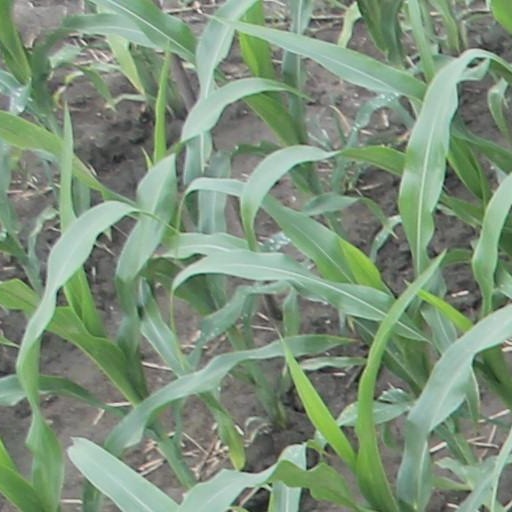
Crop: maize; corn